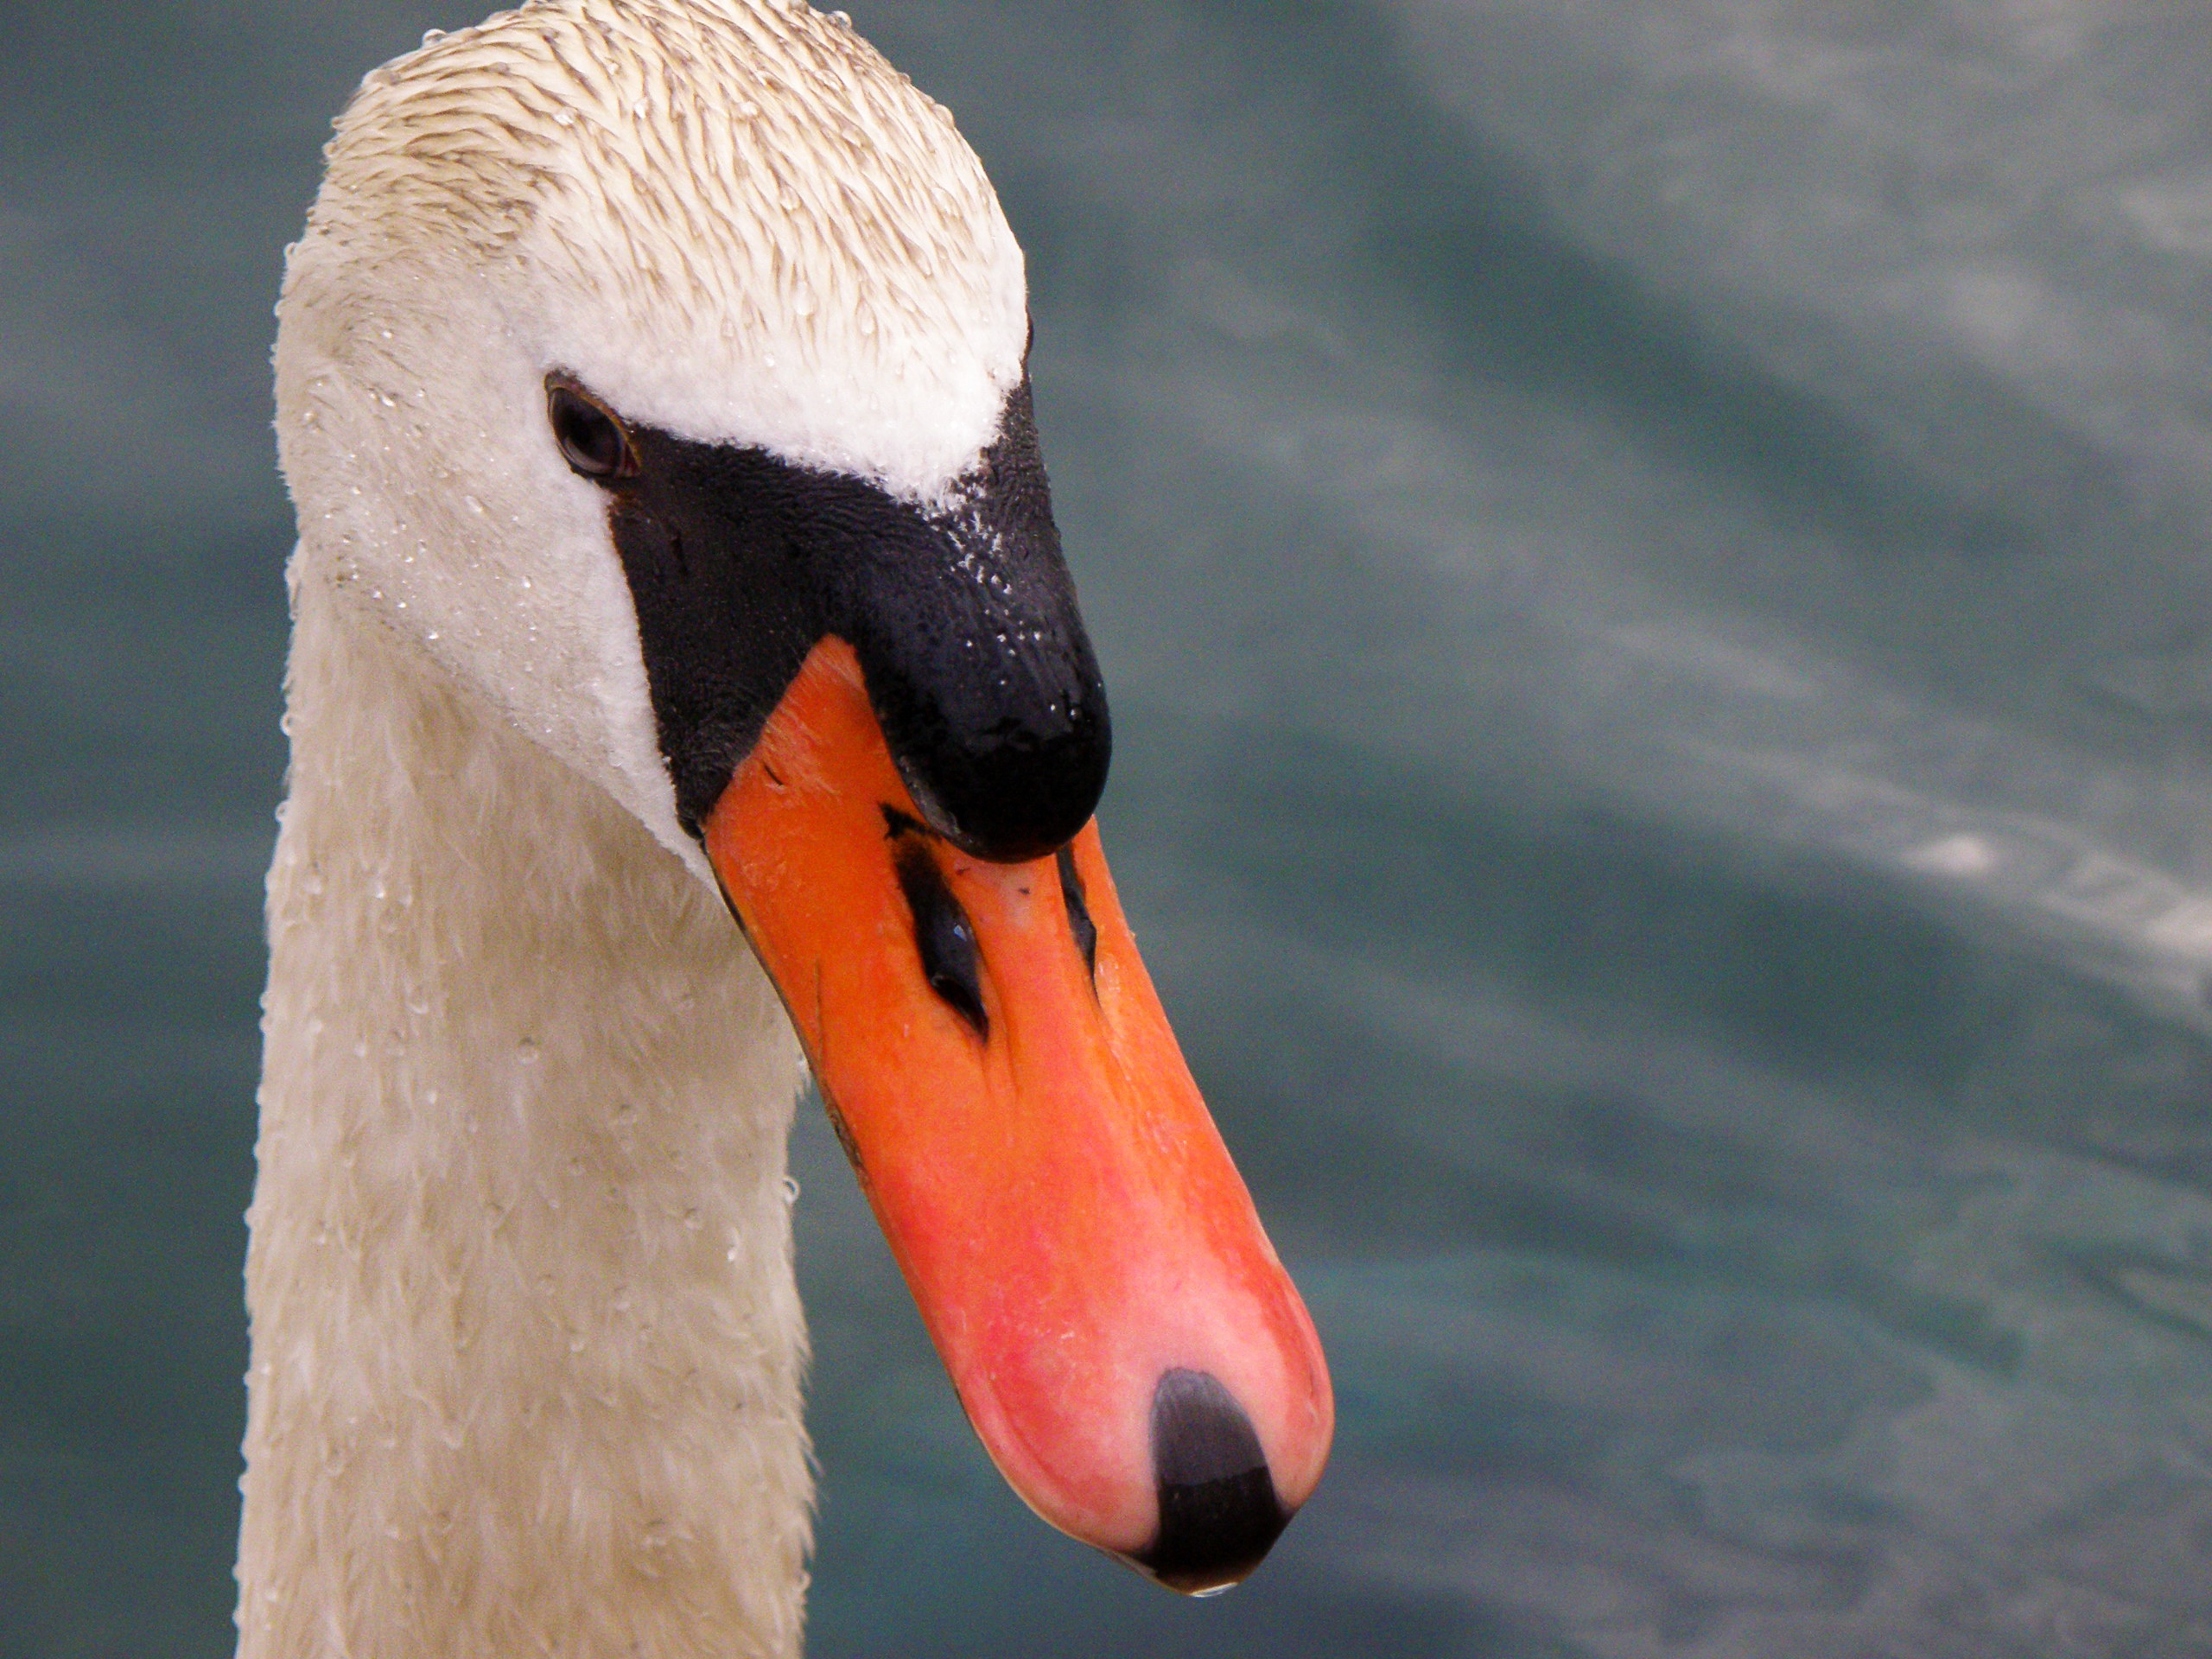
bird, wing, white, beak, fauna, close up, swan, flamingo, head, vertebrate, waterfowl, water bird, ducks geese and swans